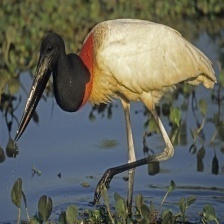
Species: JABIRU
Scientific name: JABIRU MYCTERIA
ImageNet parent category: white_stork